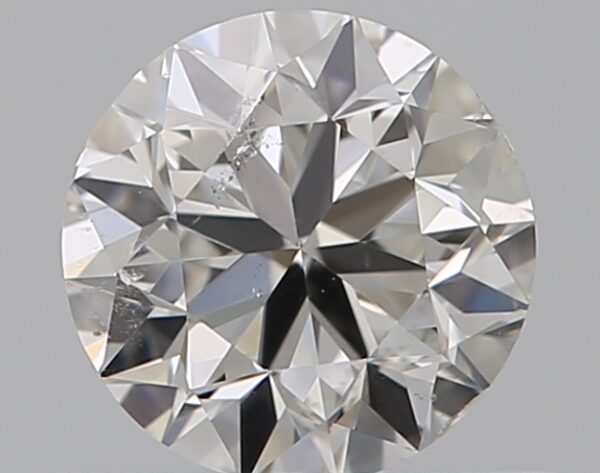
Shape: round
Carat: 0.5
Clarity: SI1
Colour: G
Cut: GD
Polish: EX
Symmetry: GD
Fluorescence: N
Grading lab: GIA
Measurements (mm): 4.89 x 4.94 x 3.19